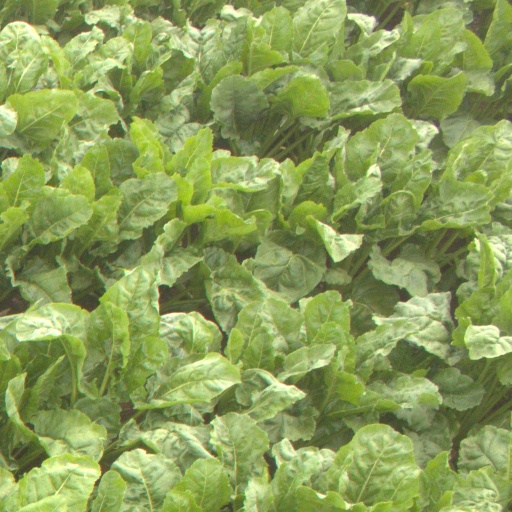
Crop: sugar beet